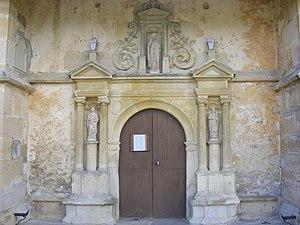
Portail nord - XVIème siècle.
Les Marats est une ancienne commune française située dans le département de la Meuse et la région Lorraine.